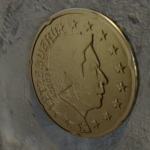
Coin value: 20cents
Country: lu
Edition: standard